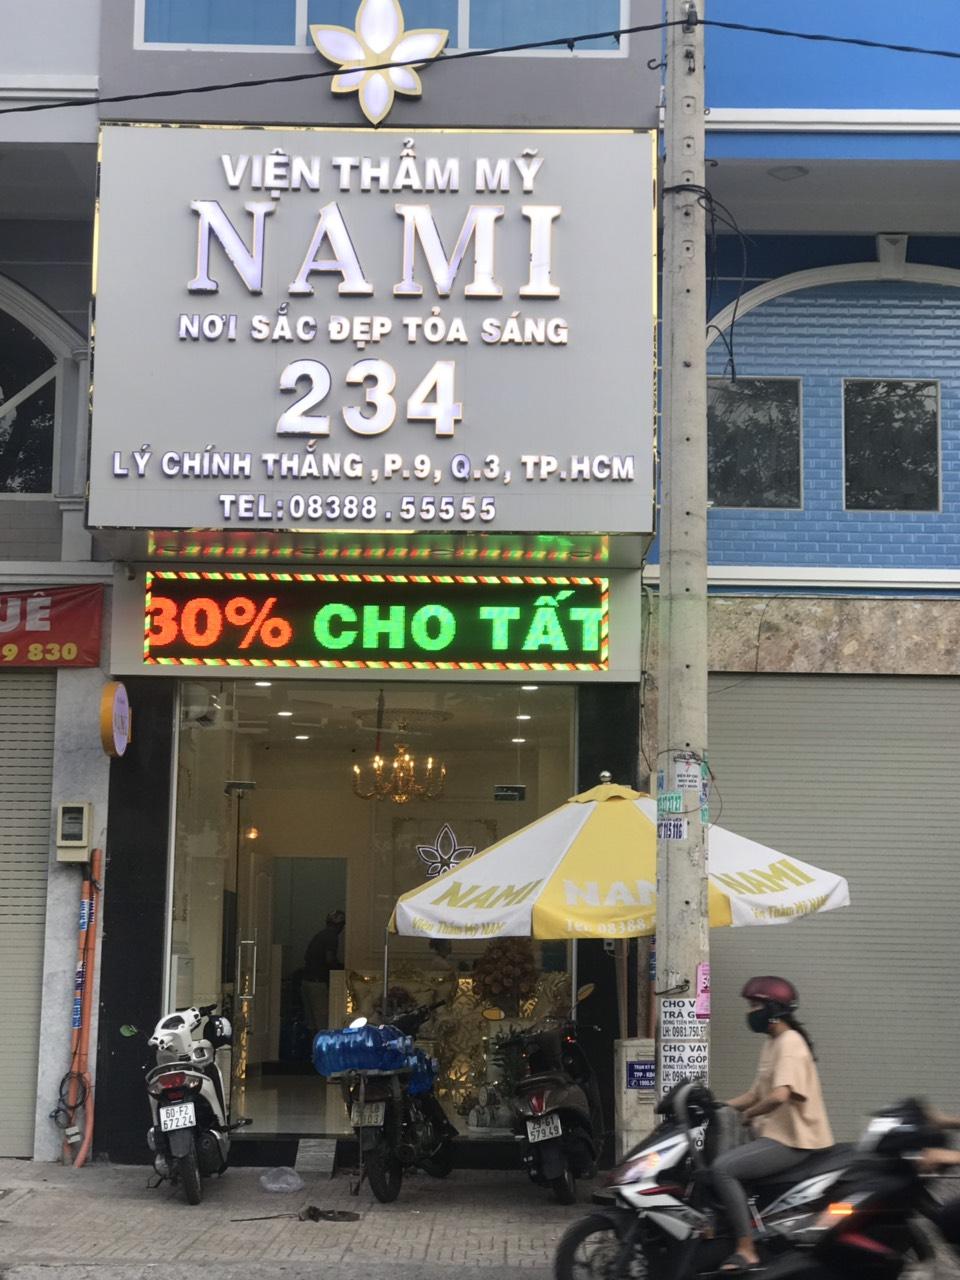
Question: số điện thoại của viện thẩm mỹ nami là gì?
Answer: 0838855555